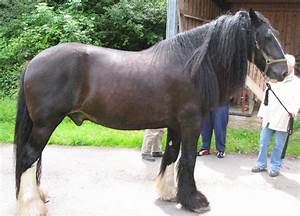
Label: cavallo